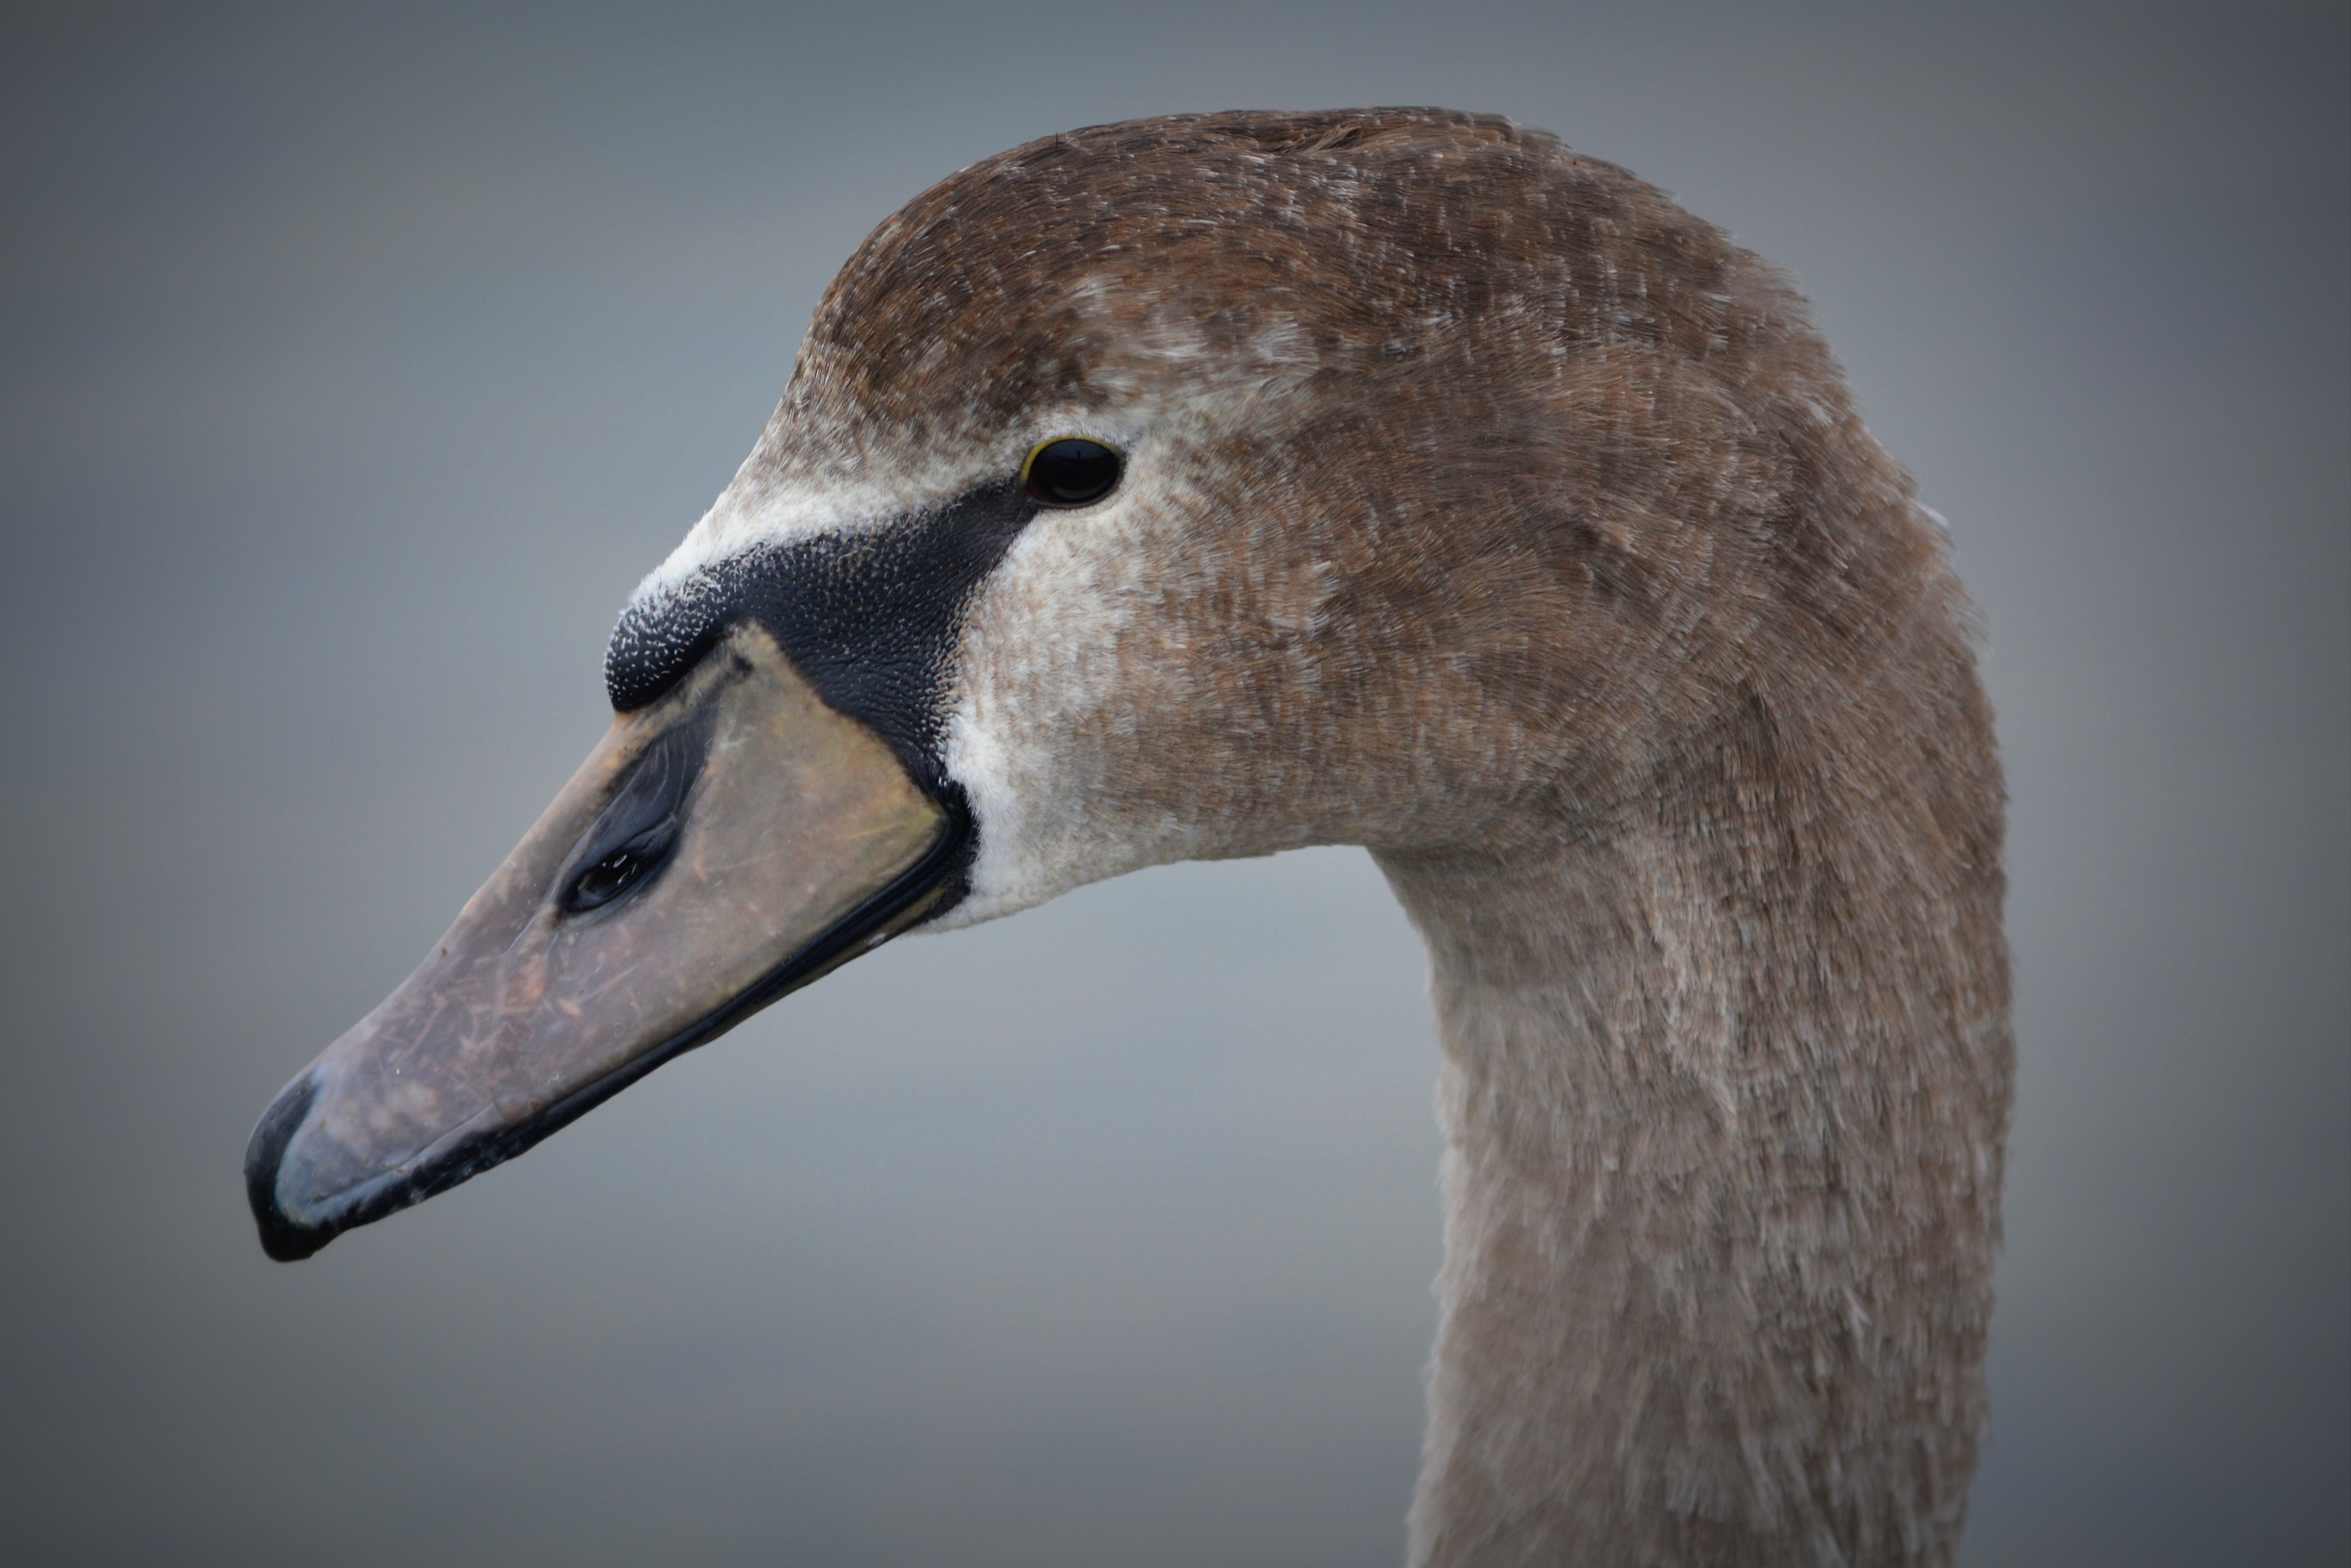
nature, bird, animal, wildlife, beak, fauna, close up, swan, head, goose, vertebrate, waterfowl, water bird, whooper swan, ducks geese and swans, crane like bird